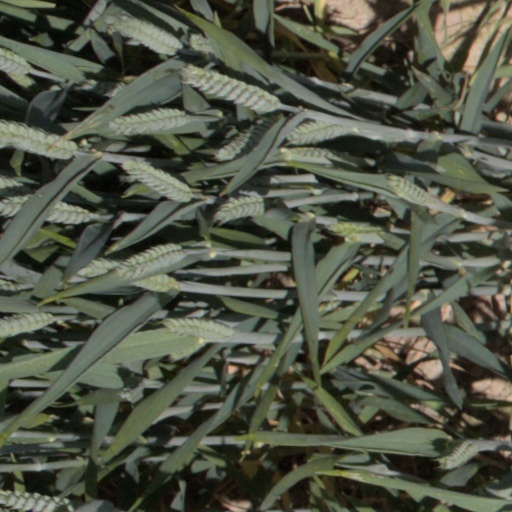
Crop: wheat